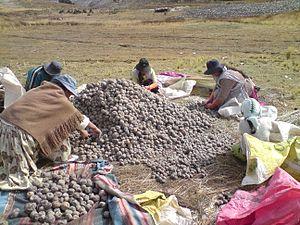
La culture de la pomme de terre a pour objectif de fournir des tubercules comestibles principalement pour la consommation humaine et secondairement pour l'alimentation animale, mais aussi pour la transformation industrielle et la production de plants. Elle se pratique sous toutes les latitudes et à des altitudes variées. Il existe diverses formes d'agriculture : culture vivrière dans le tiers-monde, culture industrielle de plein champ dans les pays développés, mais aussi maraîchage, notamment pour les primeurs, et jardinage amateur. L'été, la pomme de terre est cultivée principalement dans les pays tempérés tandis que les pays subtropicaux cultivent la pomme de terre.